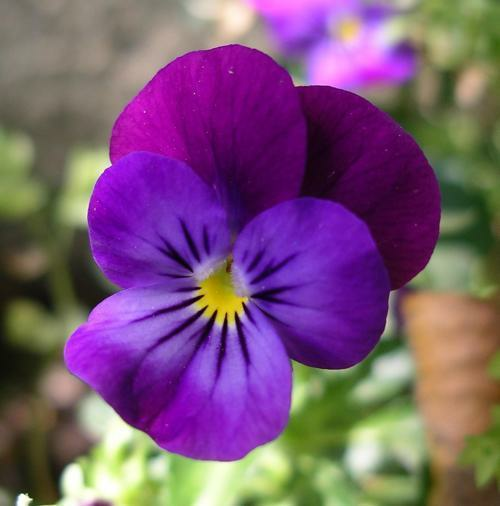
Flower: wild pansy